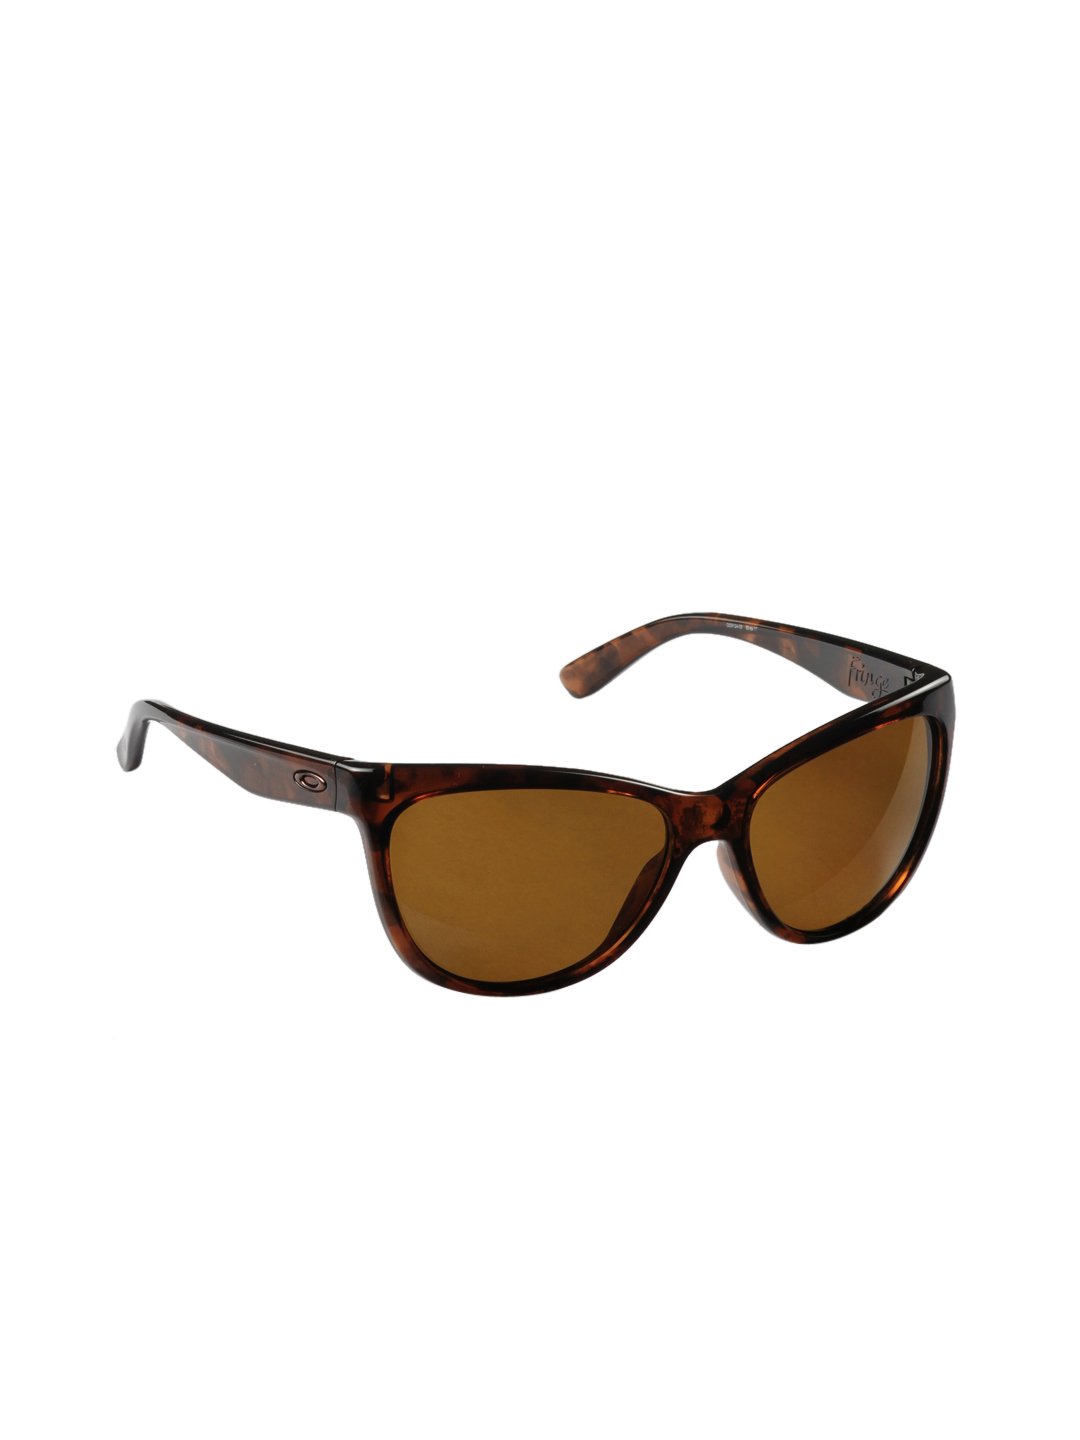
Oakley Women Fringe Brown Sunglasses
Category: Accessories / Eyewear / Sunglasses
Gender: Women
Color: Brown
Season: Winter 2016
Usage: Casual